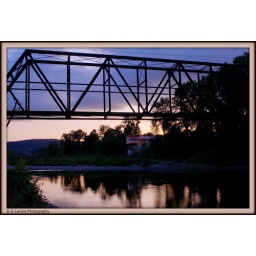
A House overlooking a river in Oregon city, an old train bridge in helps frame it